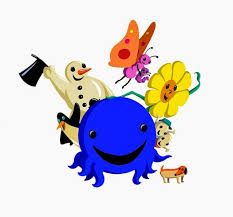
Portrait style: Cartoon Portrait